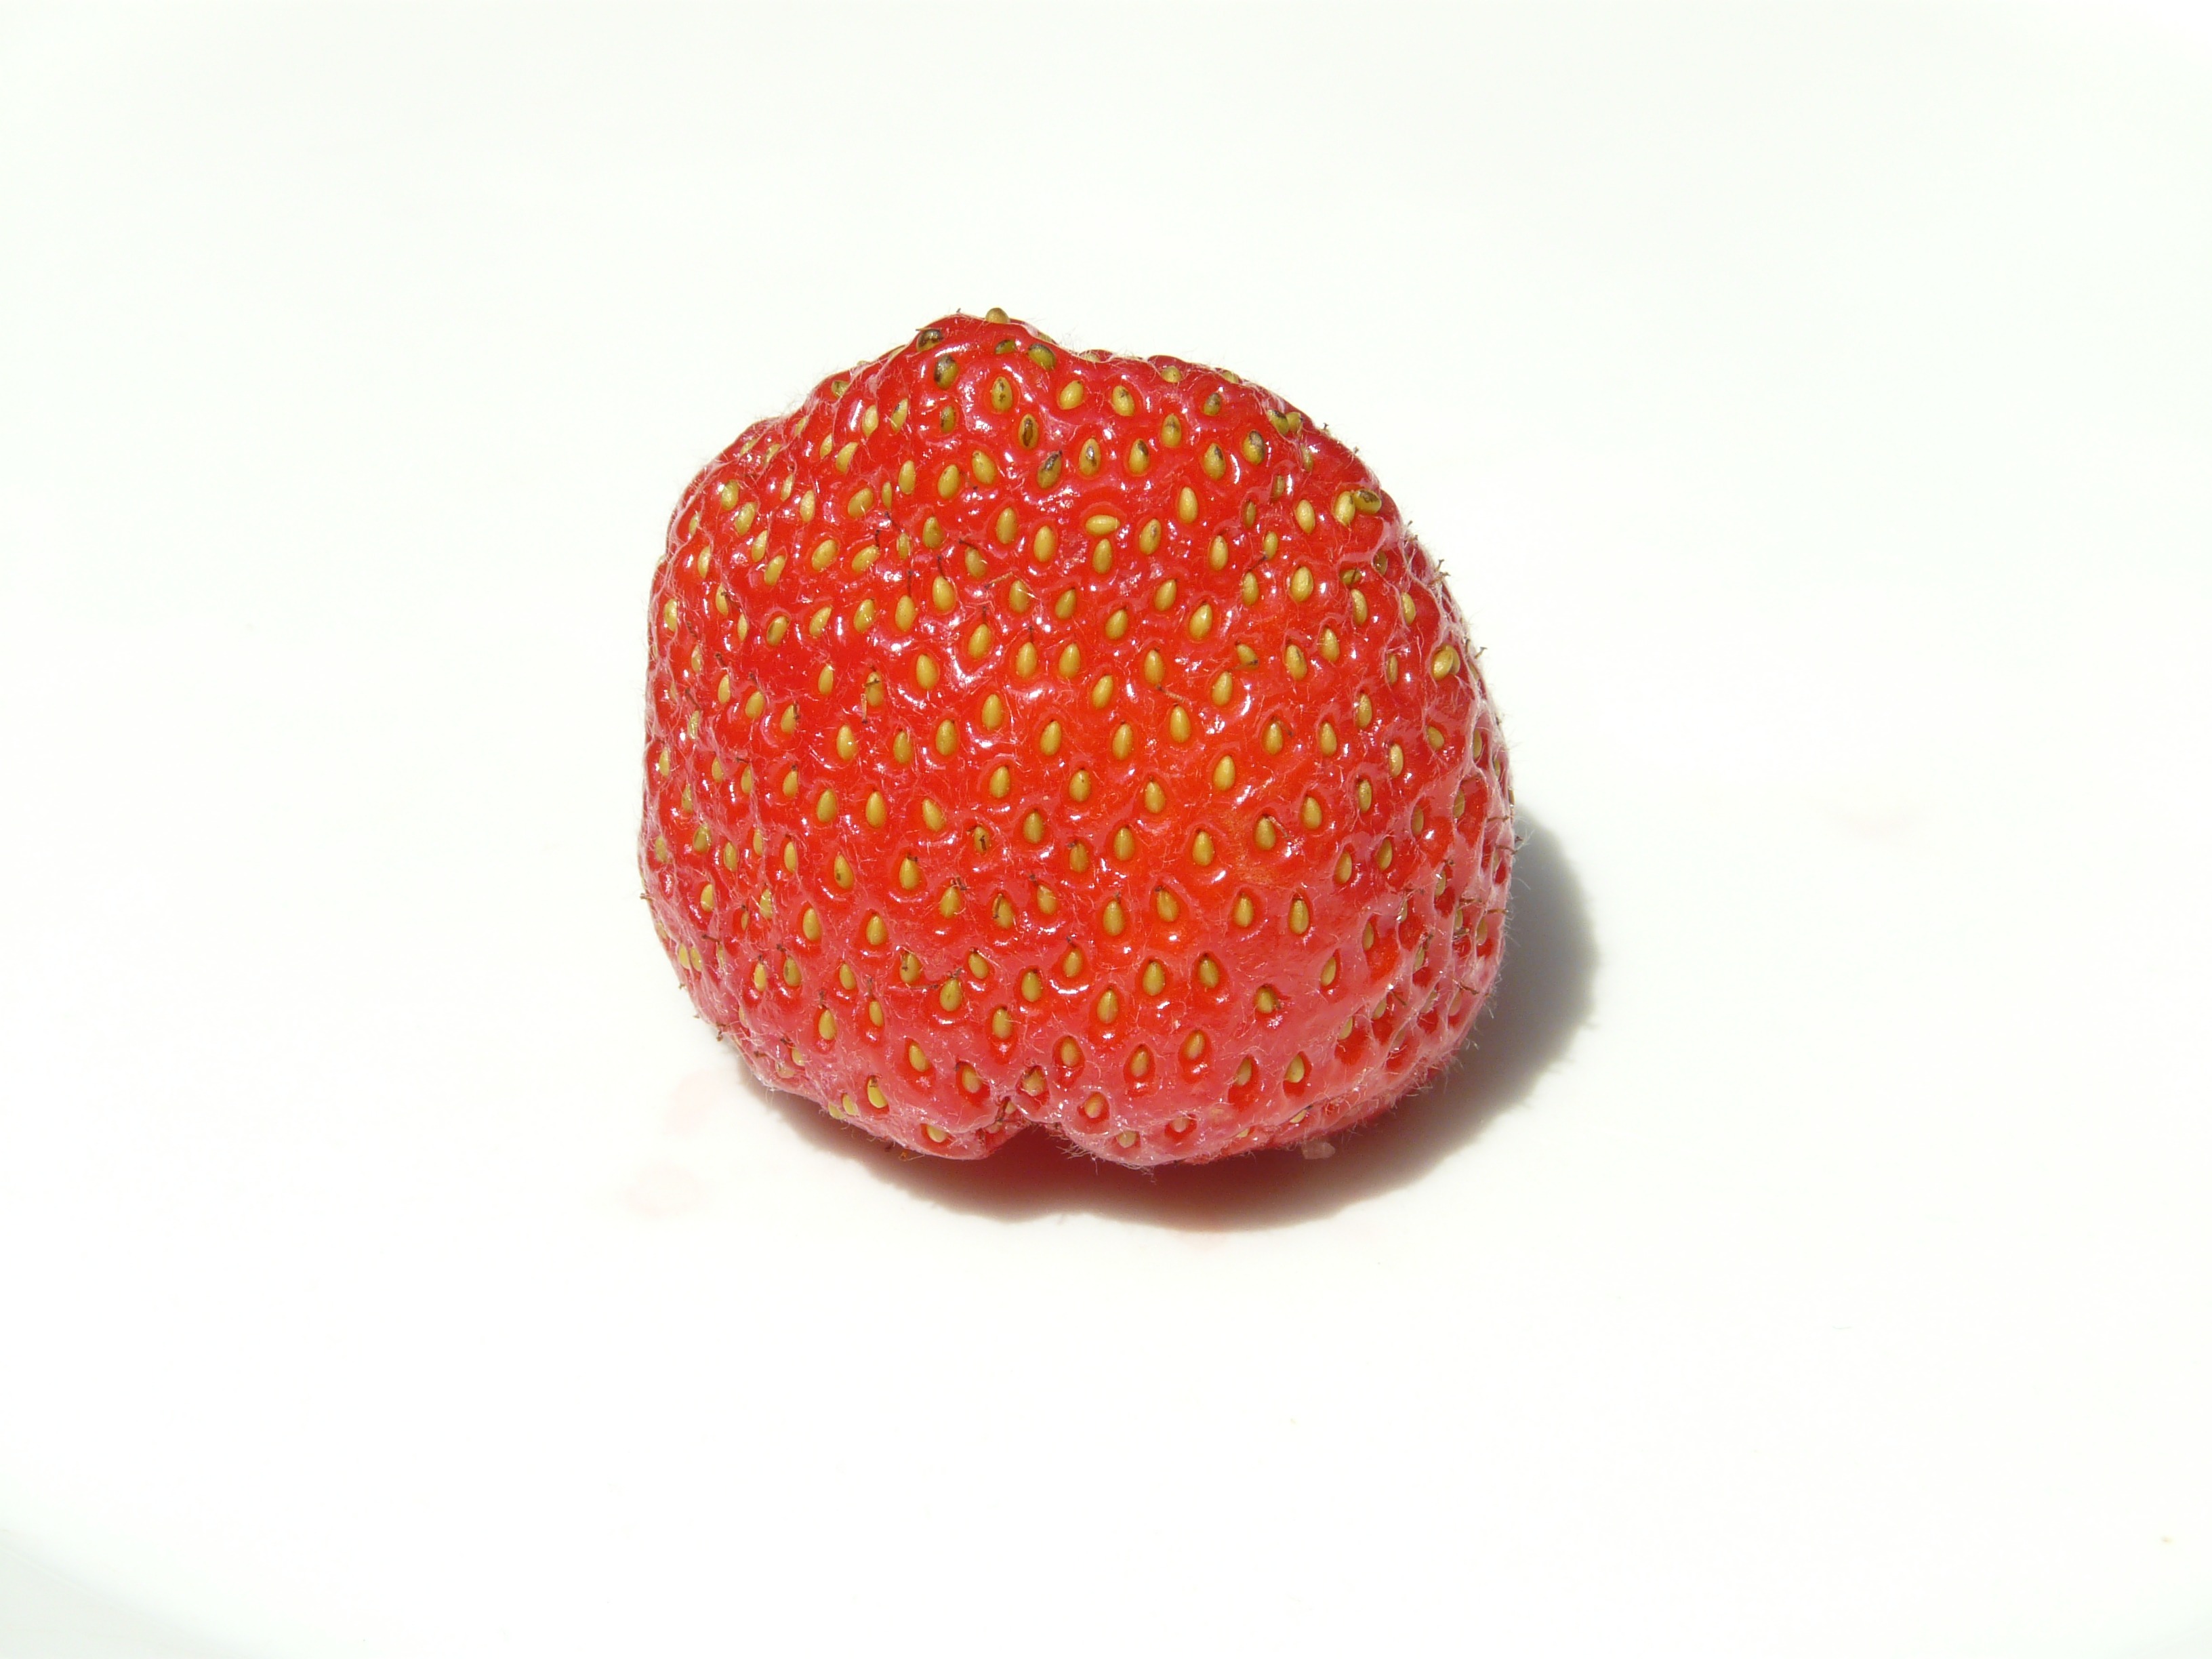
plant, fruit, berry, sweet, food, red, produce, delicious, strawberry, strawberries, flowering plant, land plant